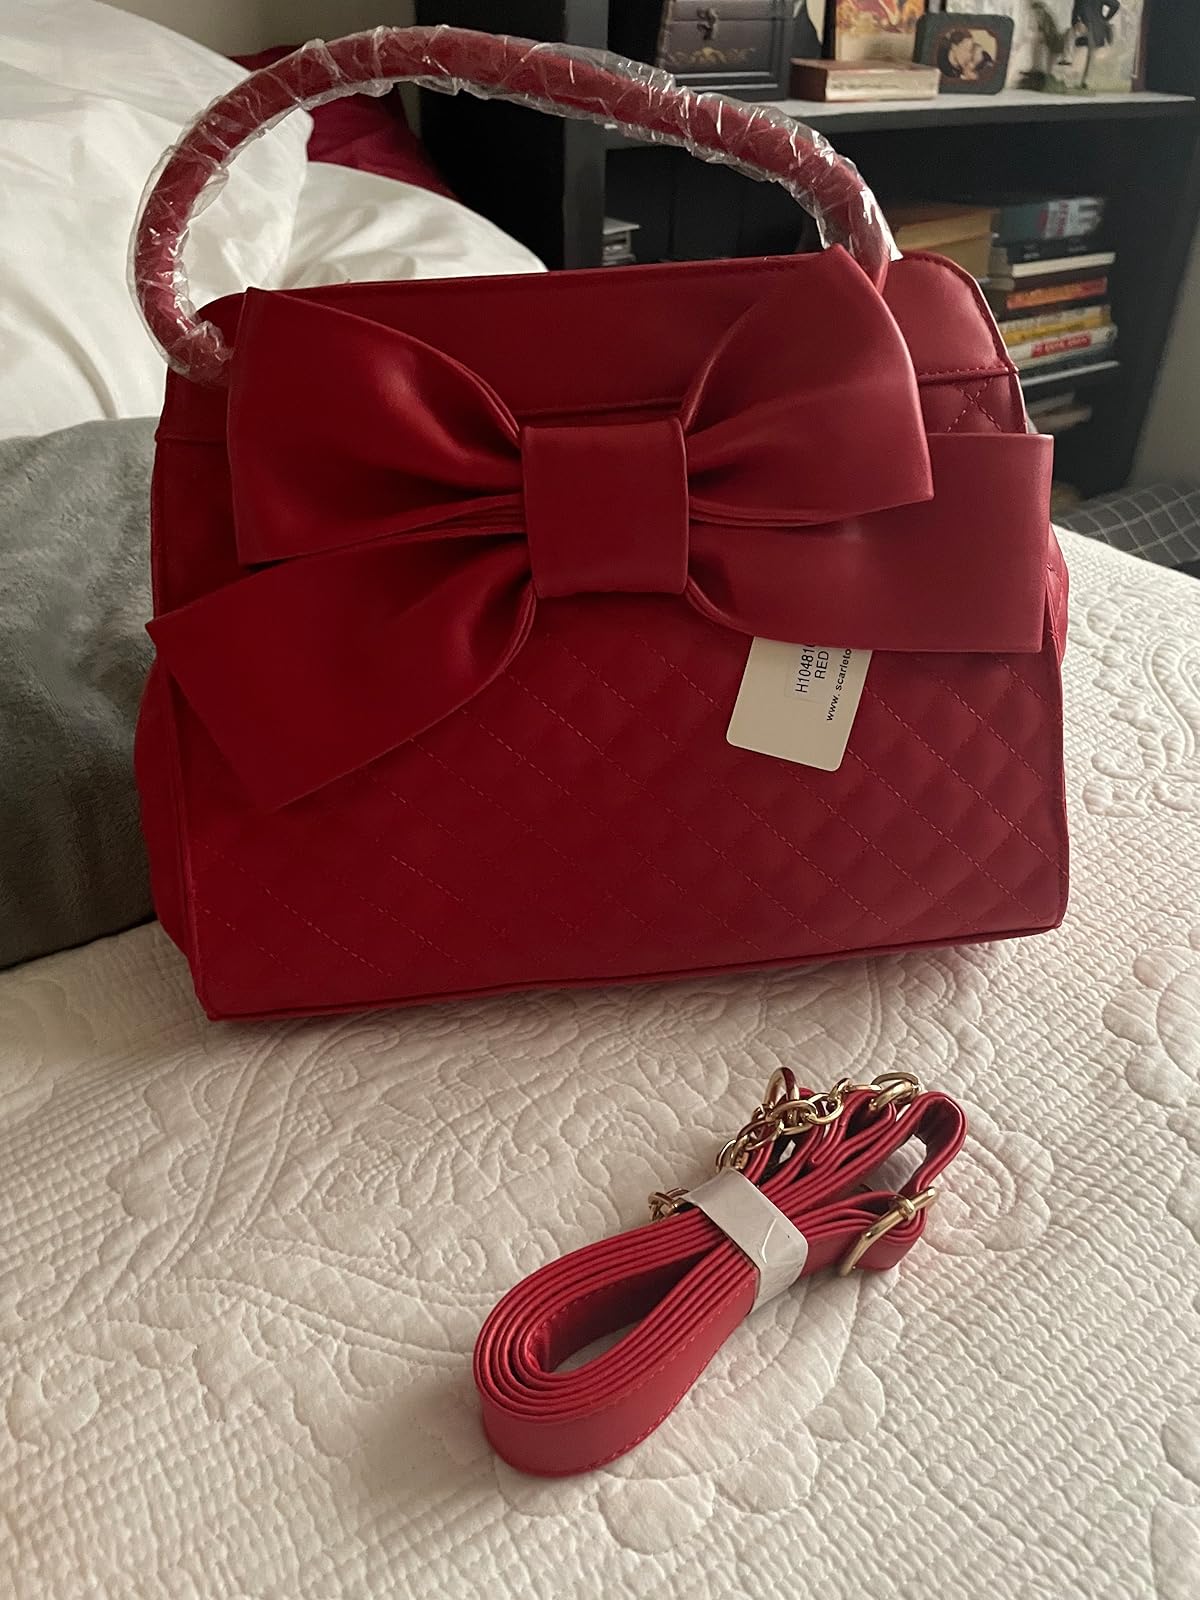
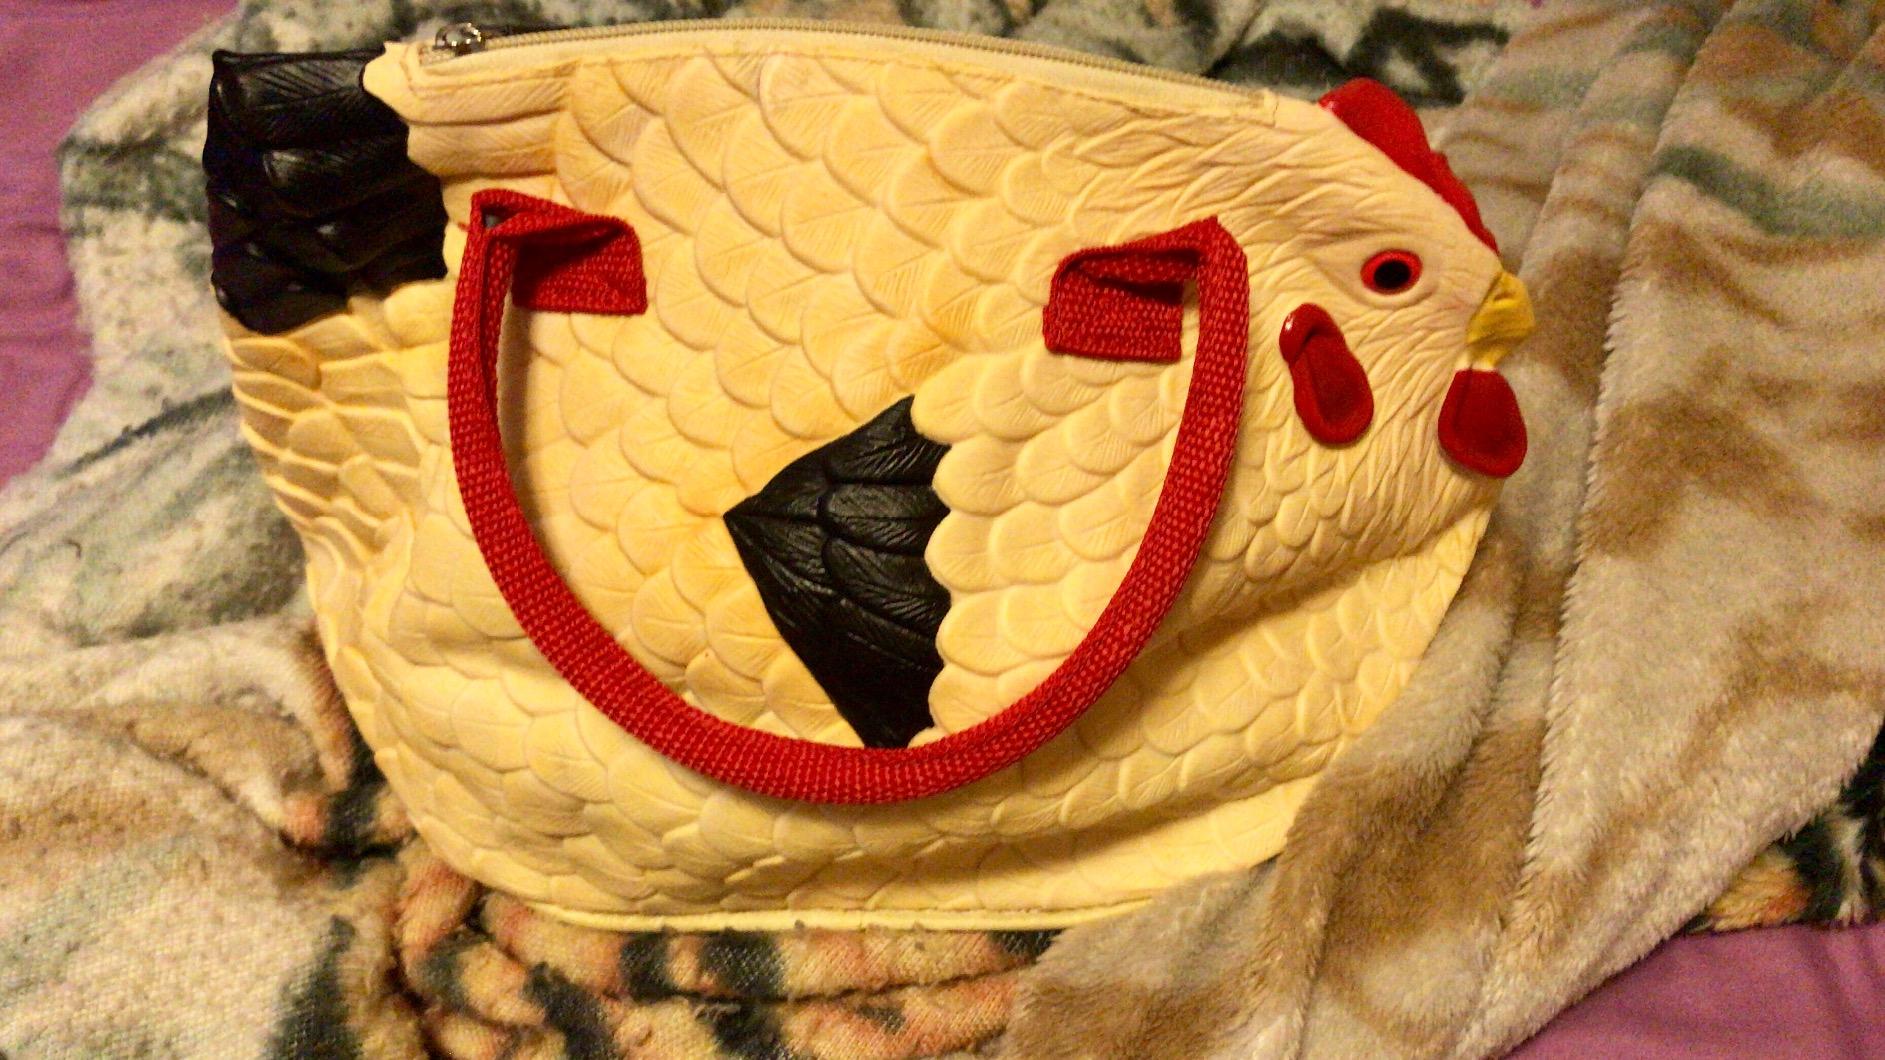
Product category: accessories_handbag
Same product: no